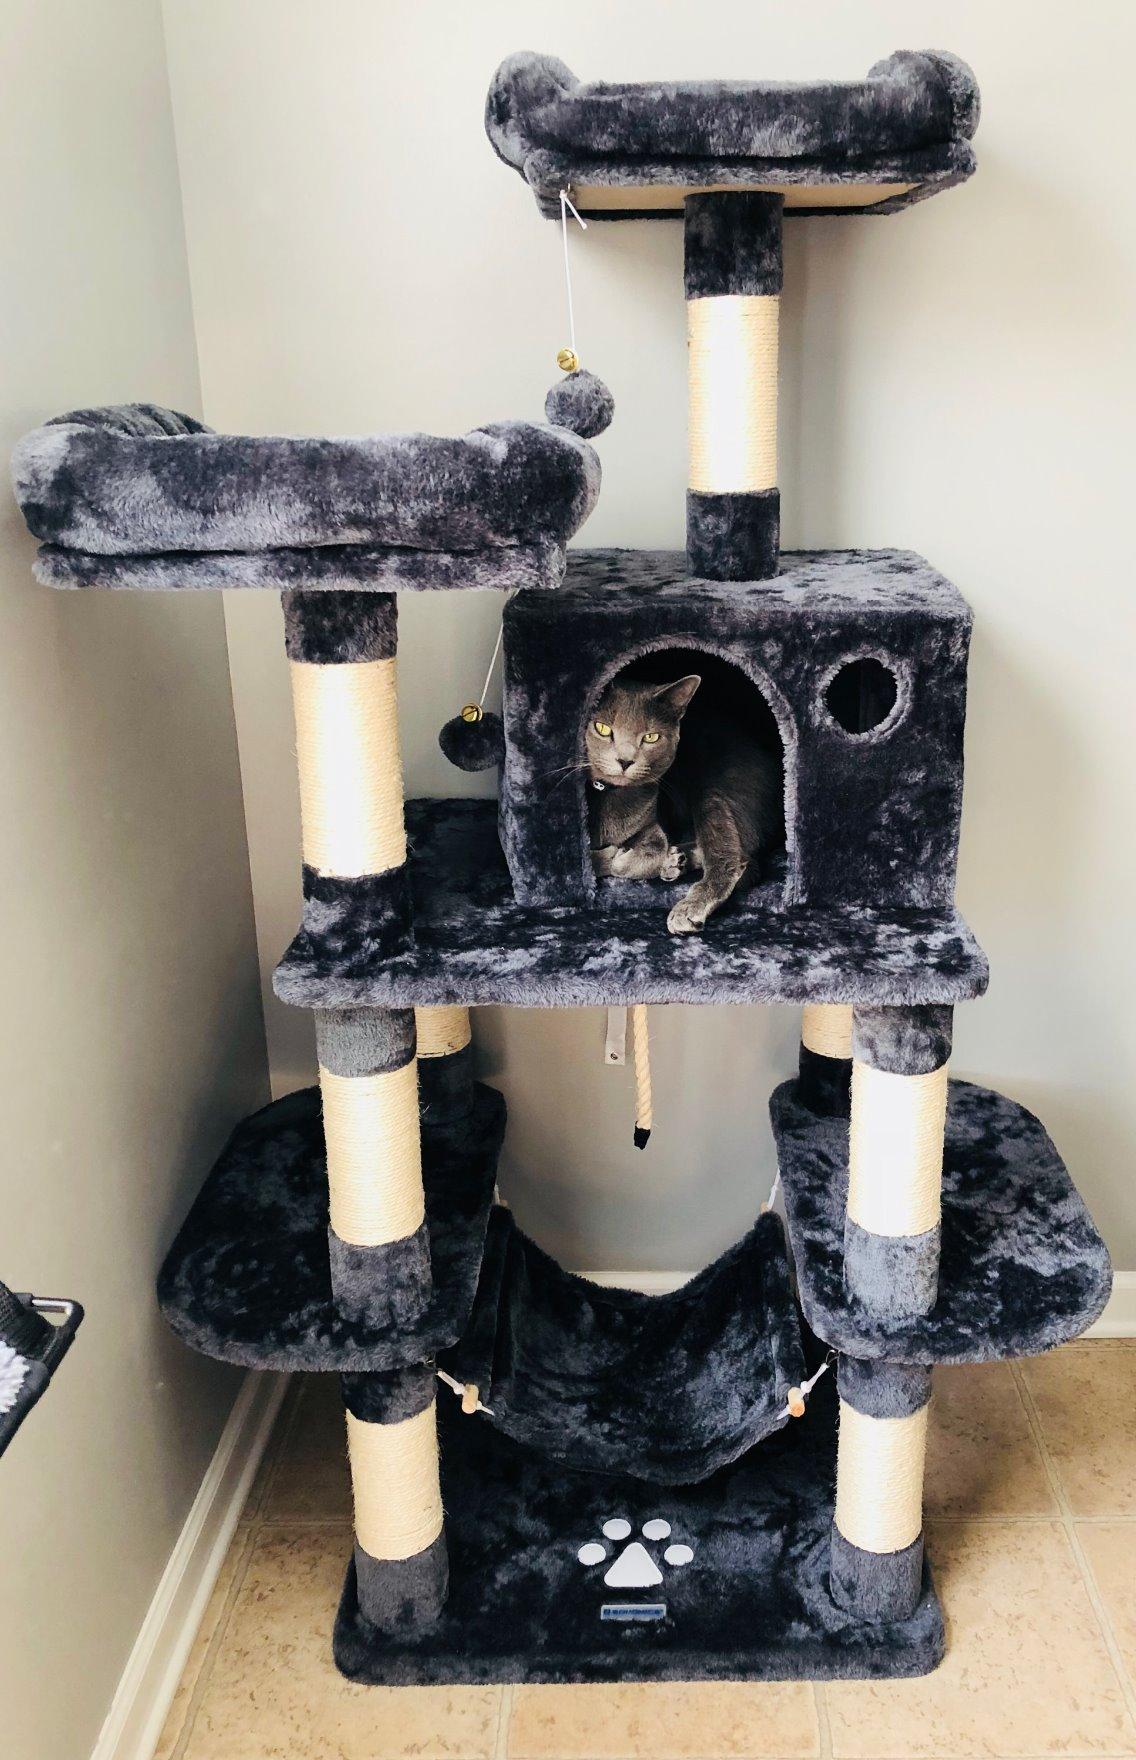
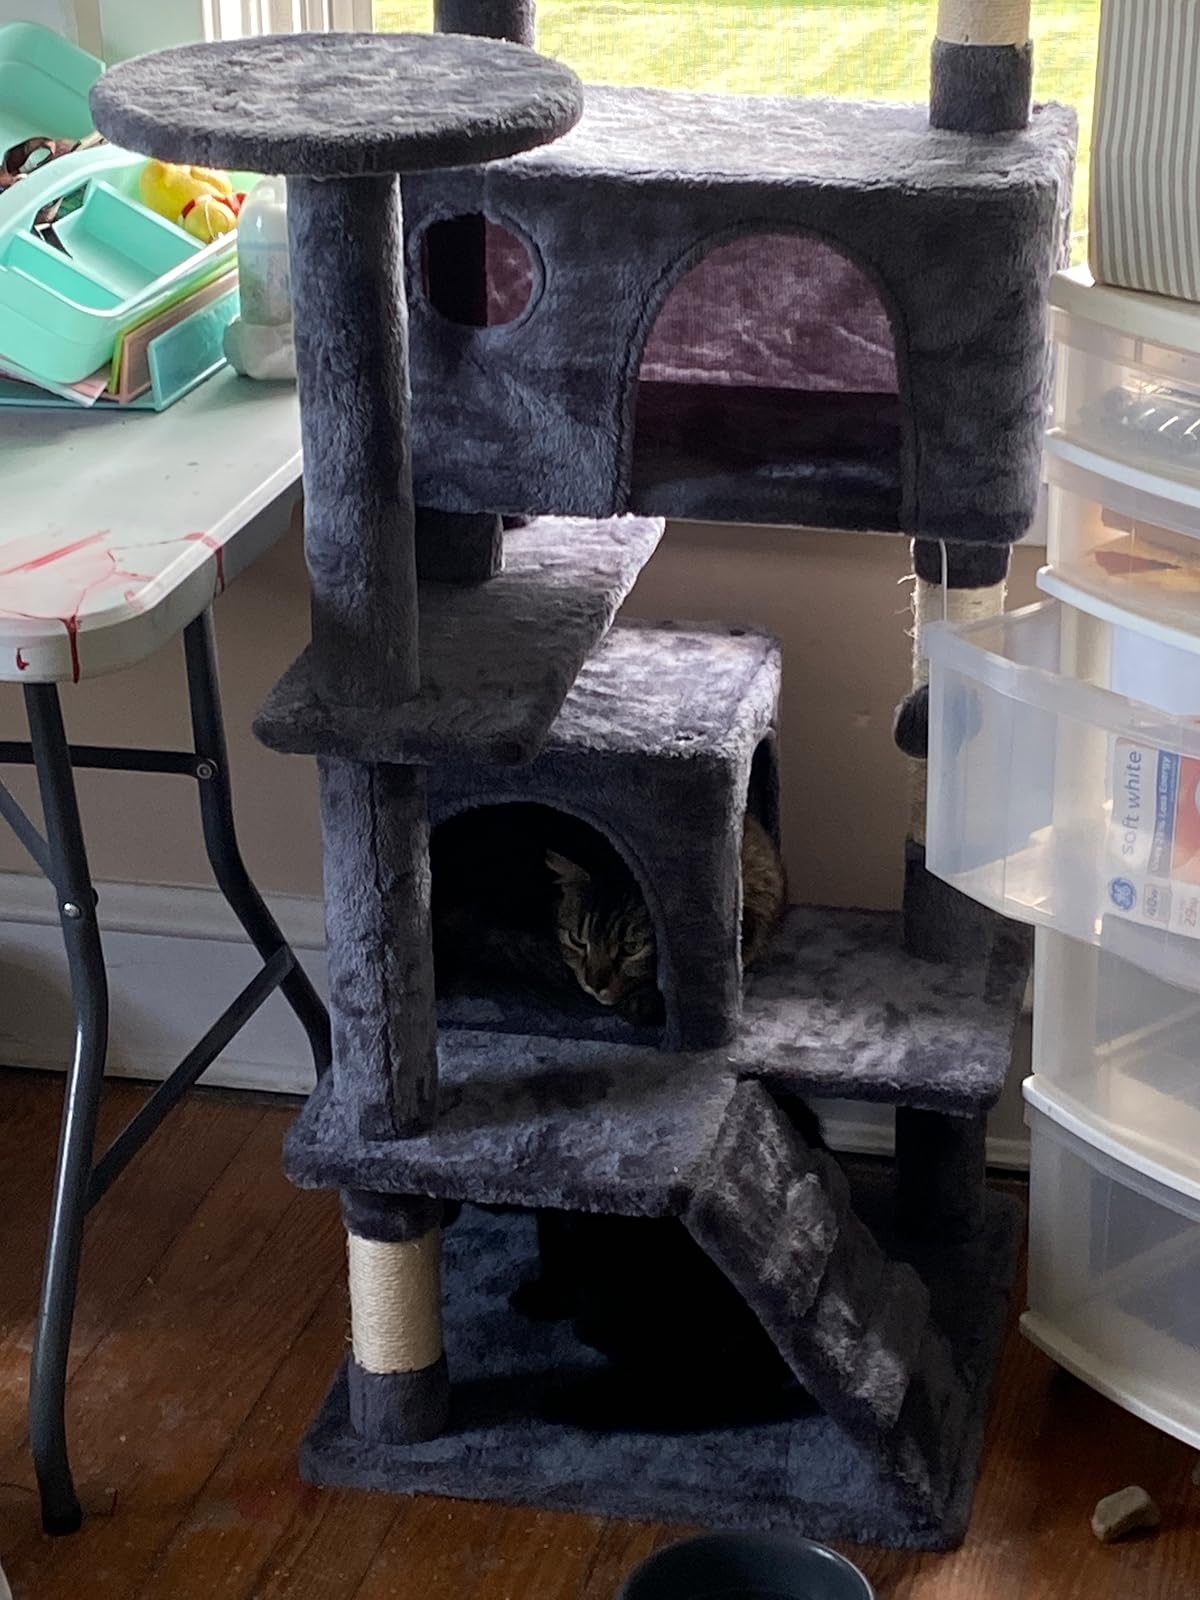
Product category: items_cat tree
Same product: no